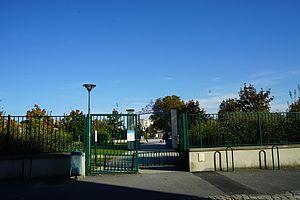
vue du parc Pozzo-di-Borgo.
La rue de Neufchâtel est une voie de la commune de Reims, située au sein du département de la Marne, en région Champagne-Ardenne.